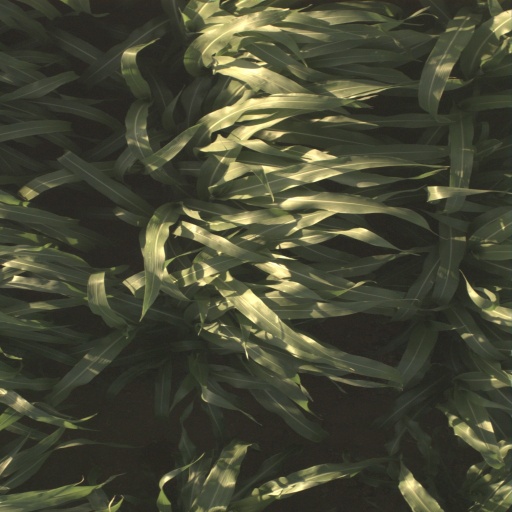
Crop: sorghum